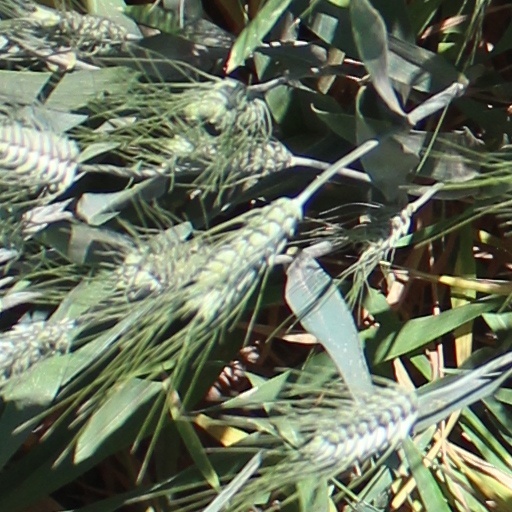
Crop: wheat